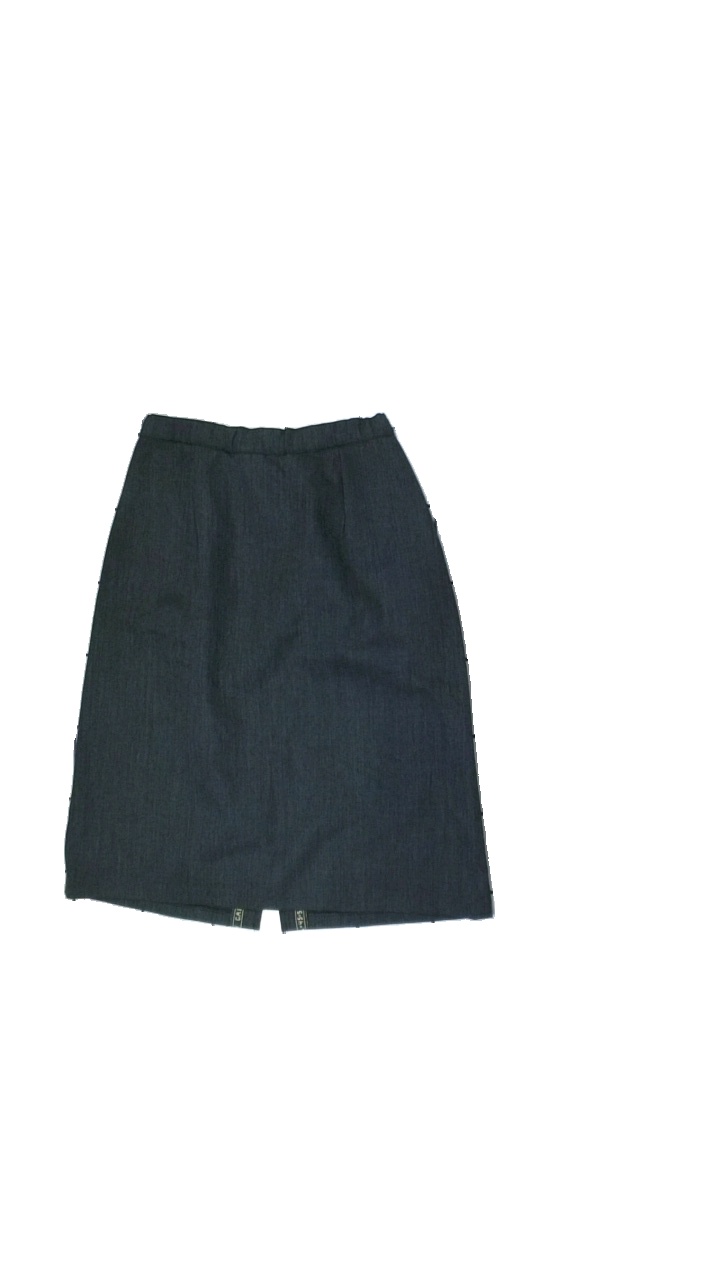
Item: Skirt (Ladies)
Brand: Missing
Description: Grey skirt
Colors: Grey
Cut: Regular
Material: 56% Polyester 44% Wool
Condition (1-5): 5
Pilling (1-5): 5
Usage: Reuse
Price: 50-100